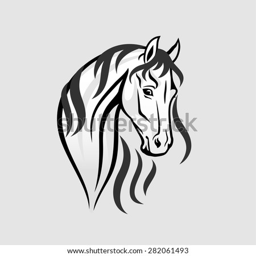
the head in black and white - illustration .